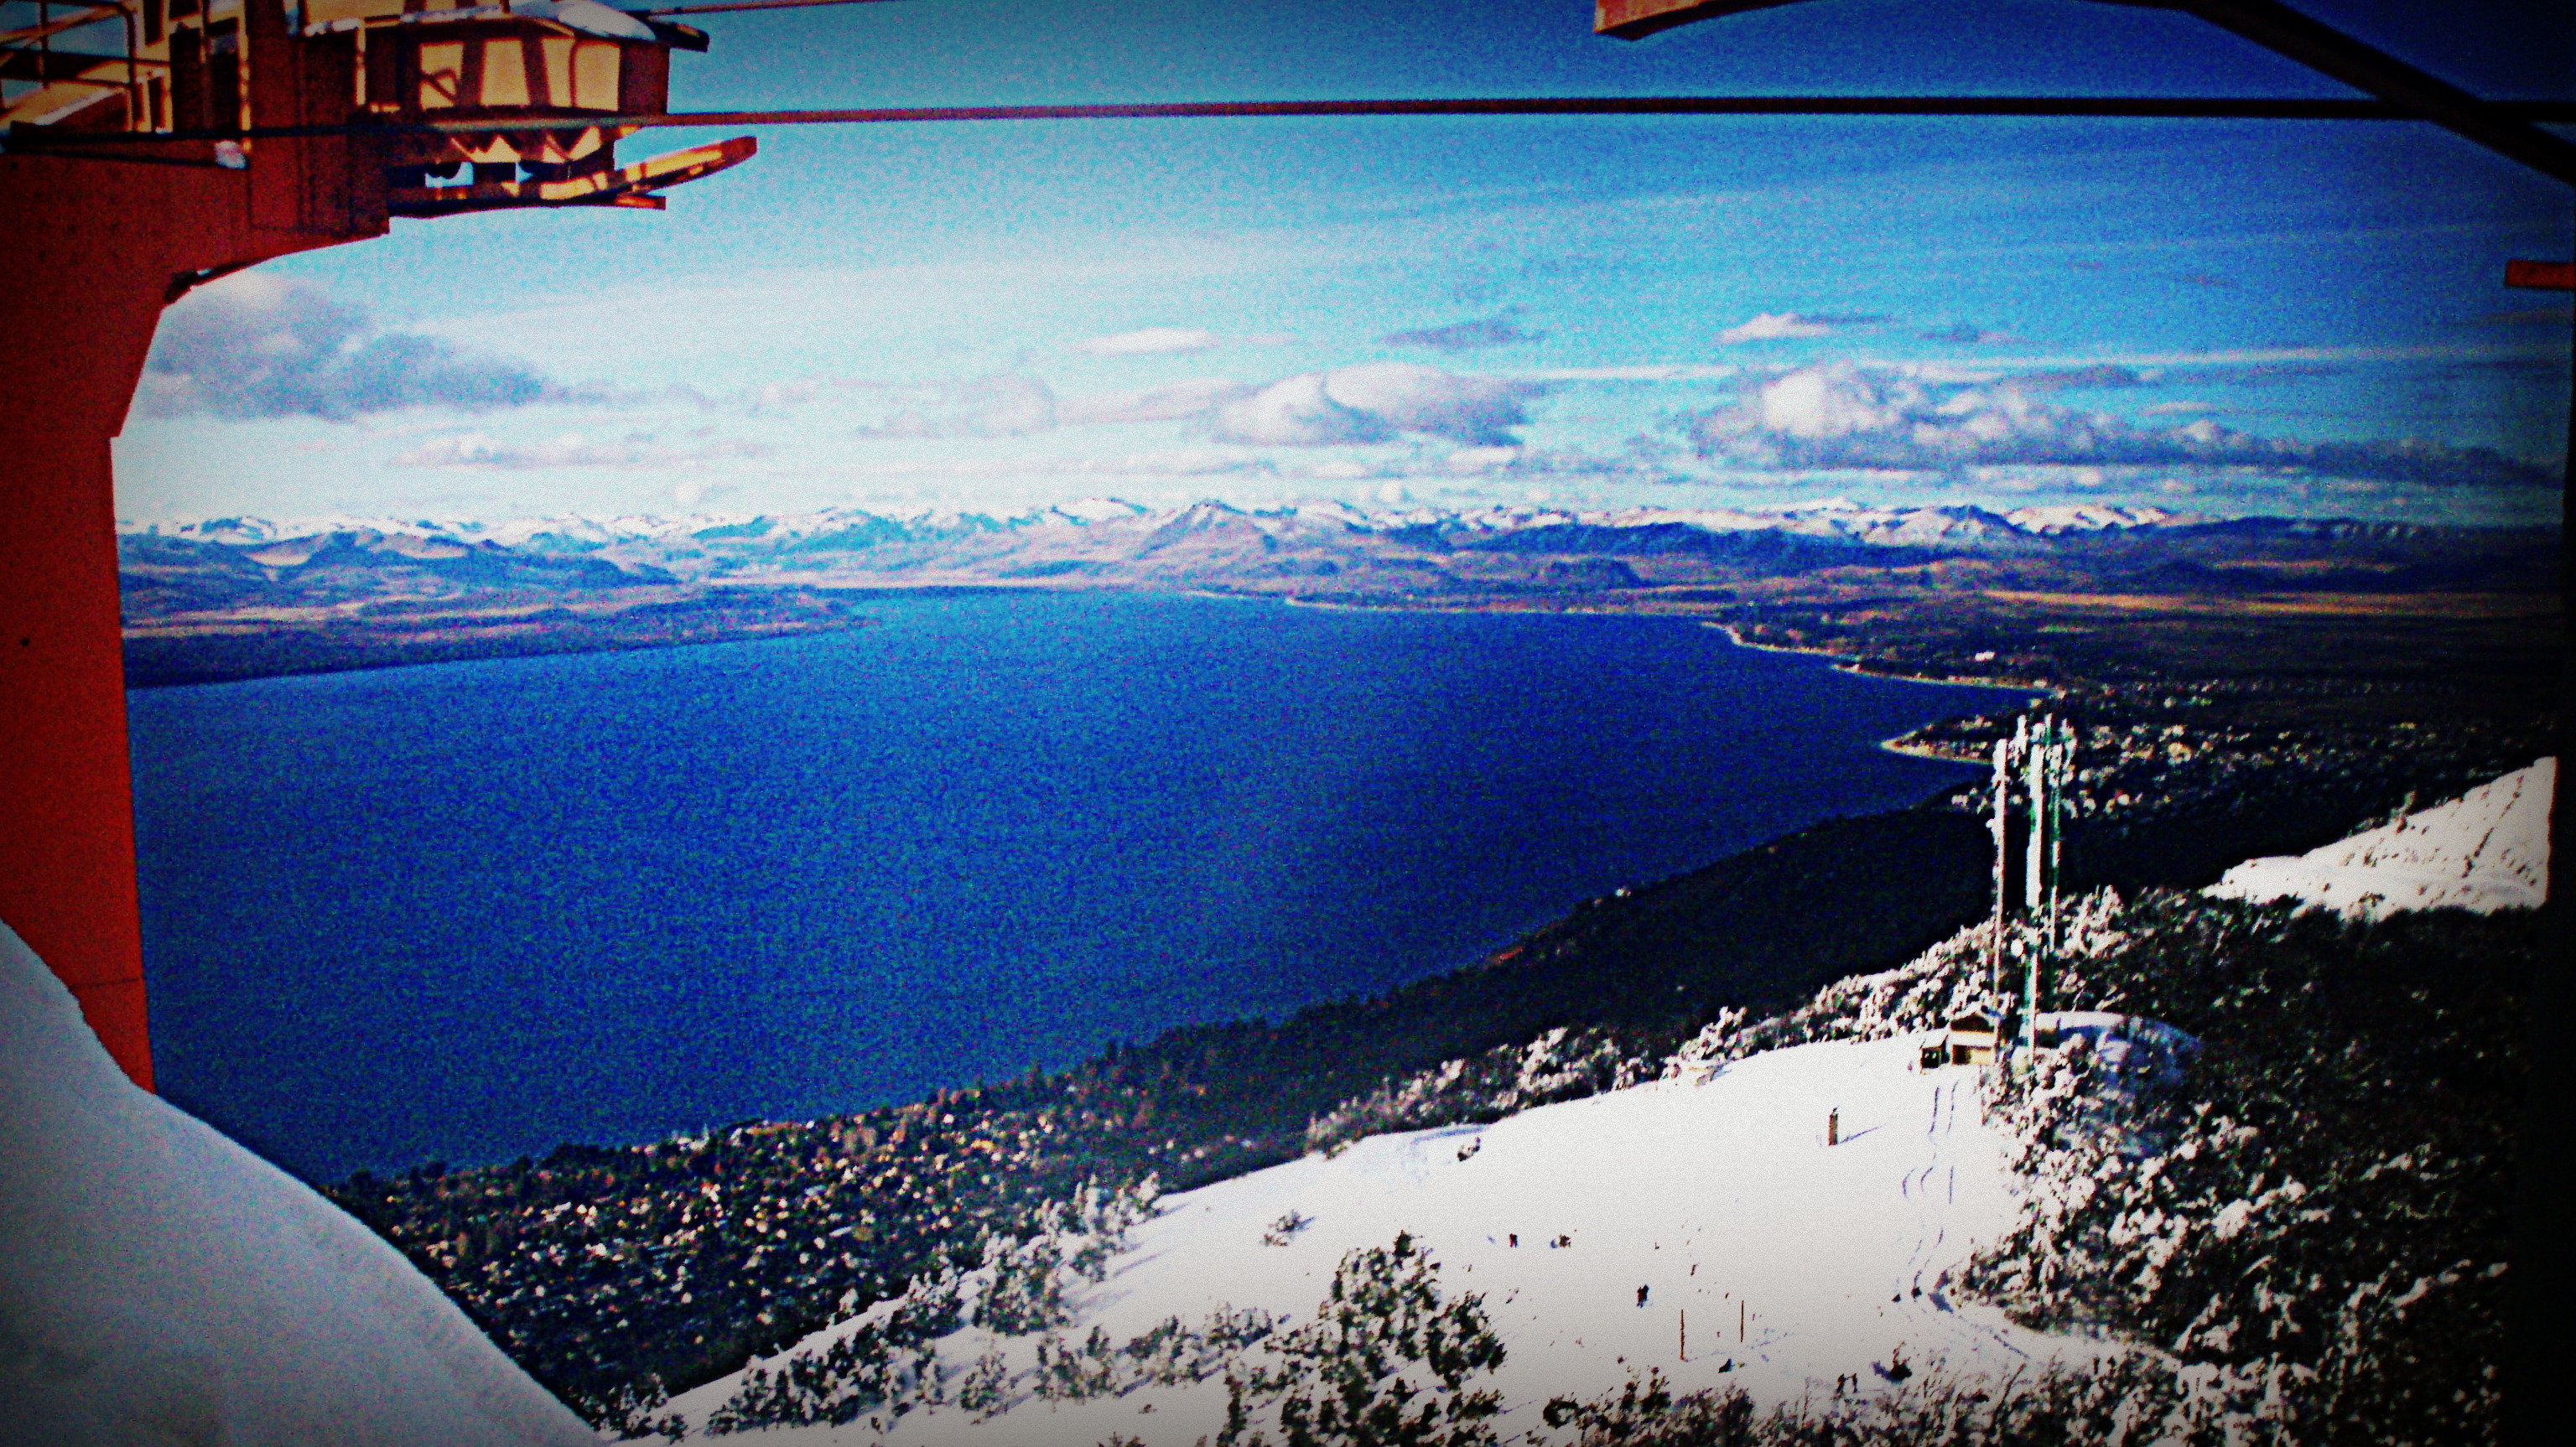
sea, sky, atmosphere, reflection, flight, arctic, earth, screenshot, aerial photography, atmosphere of earth